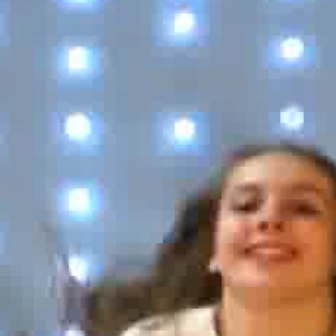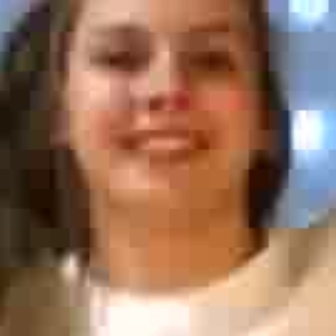
  Please identify the target specified by the bounding box [213,173,335,295] in the first image and locate it in the second image. Return the coordinates in [x_min,y_min,x_max,y_max] format.
Answer: [61,10,253,202]